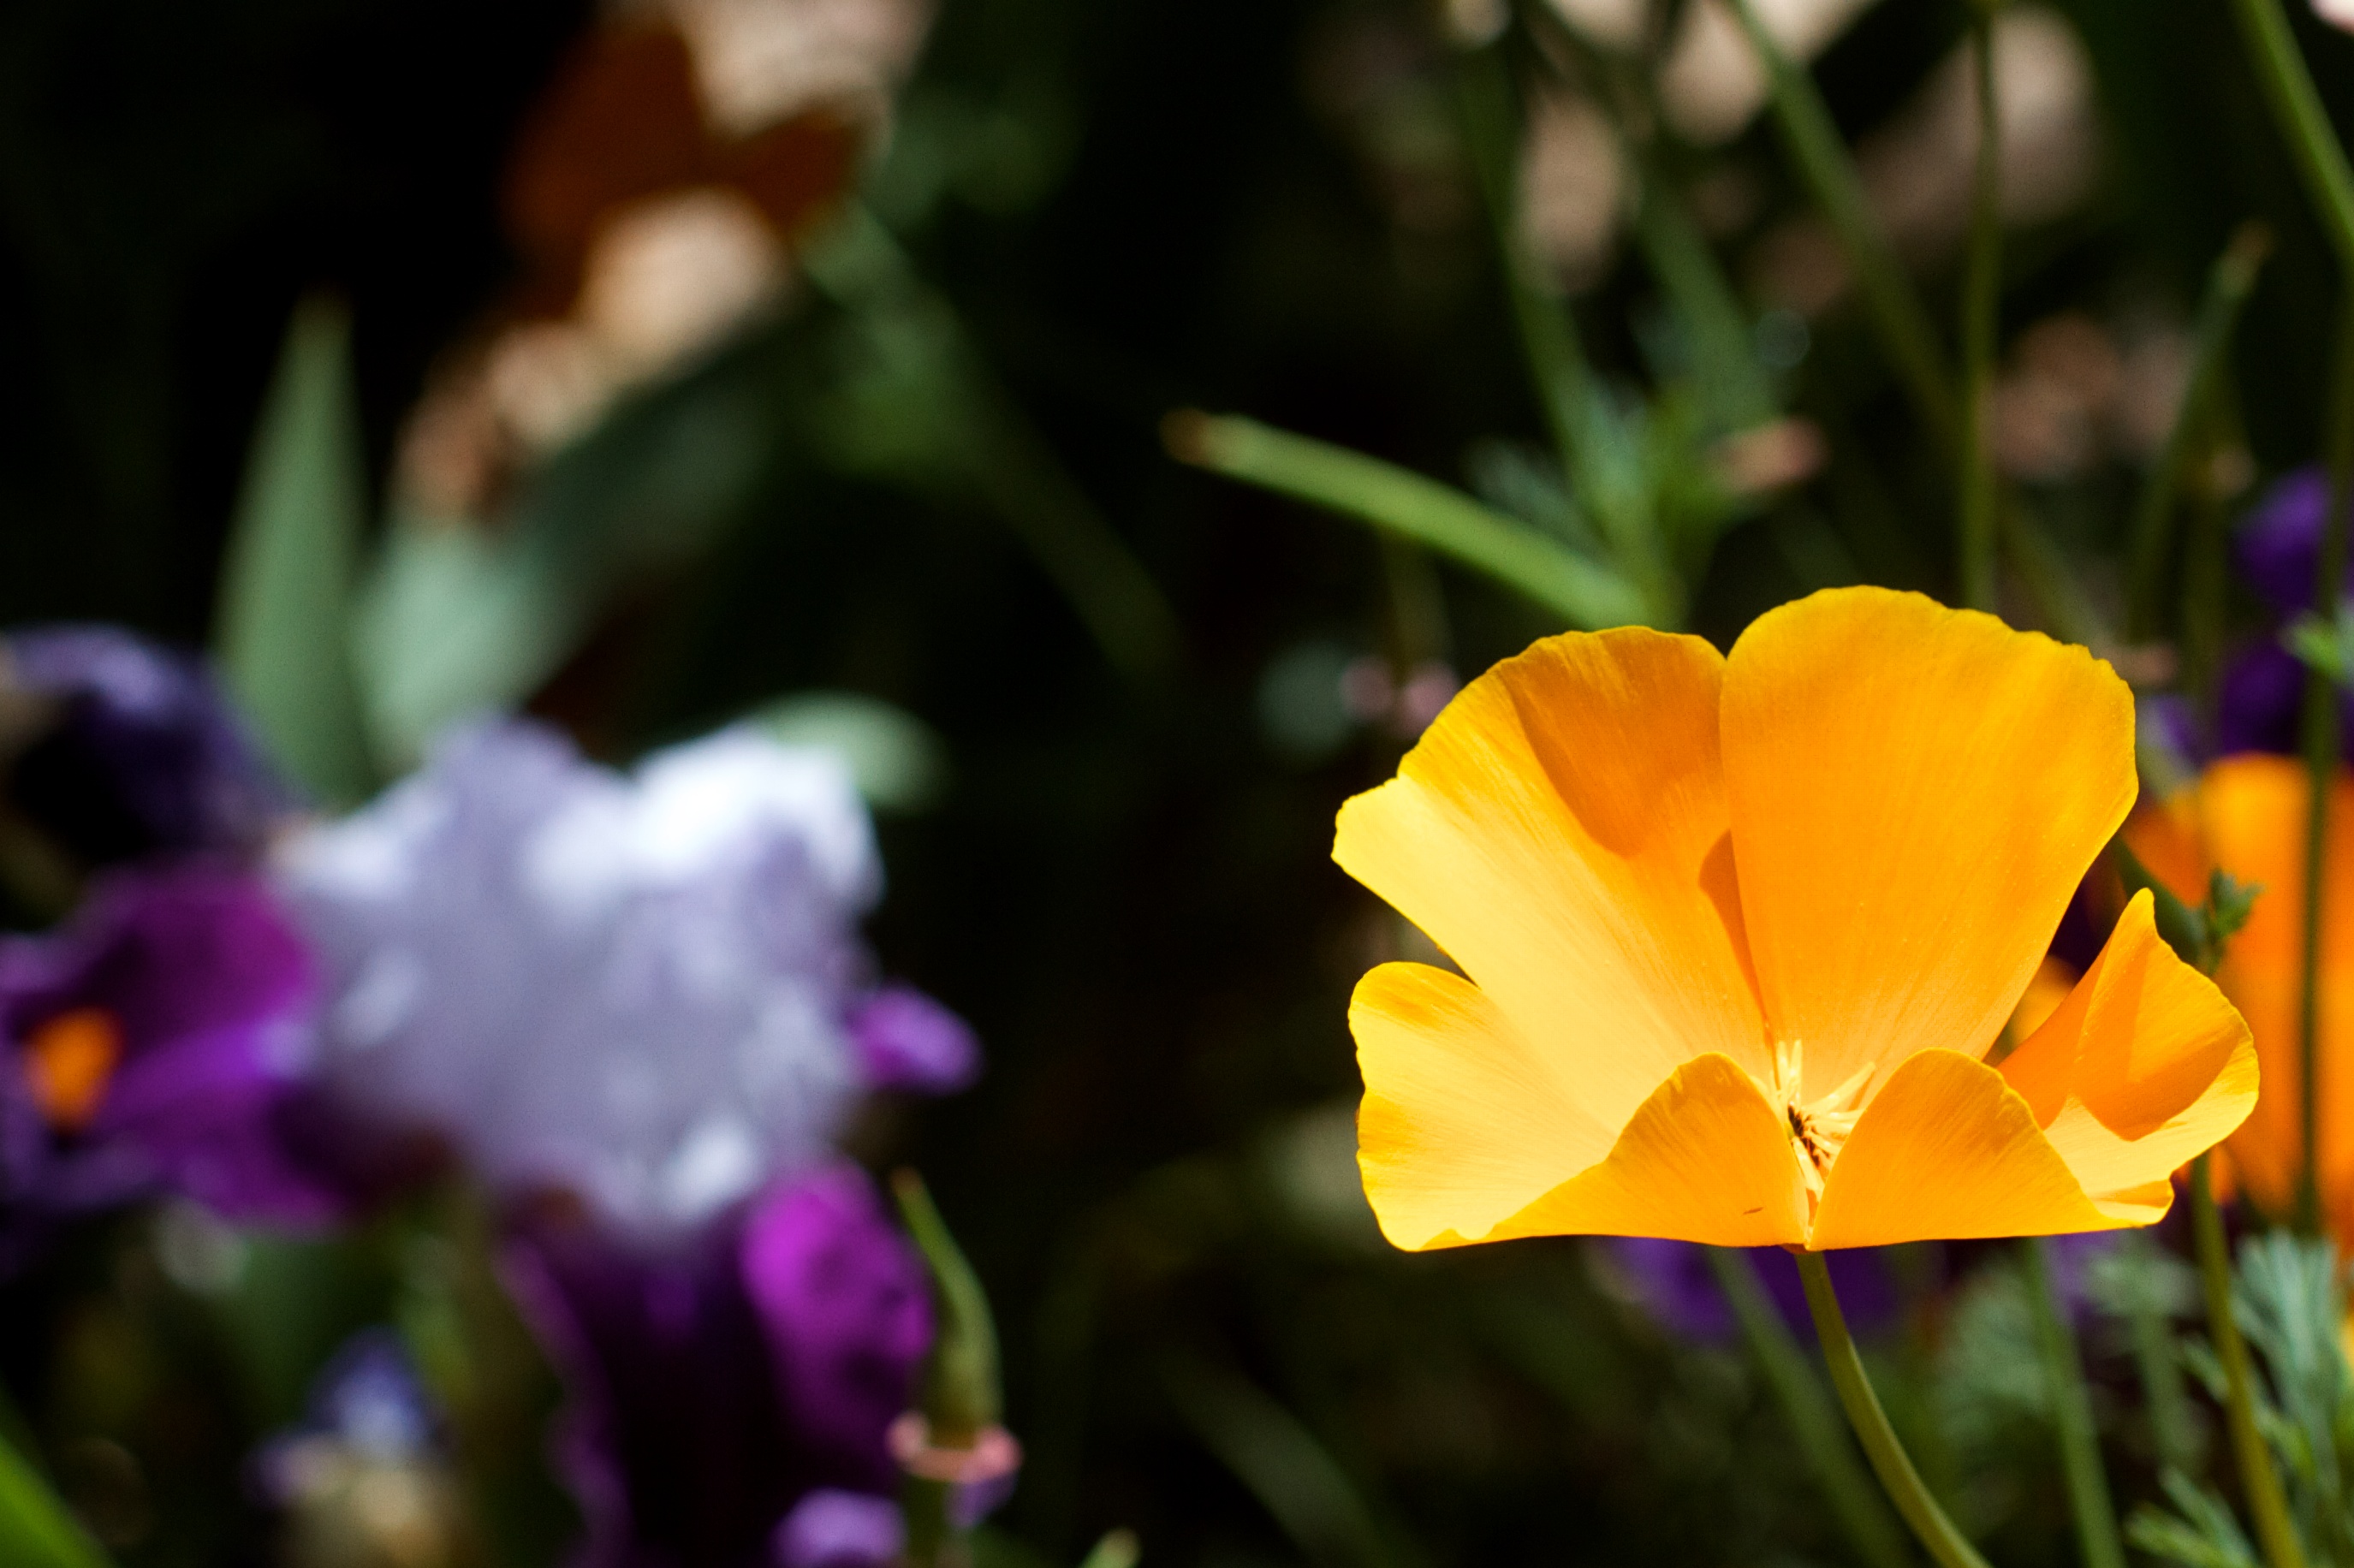
nature, blossom, plant, flower, petal, botany, yellow, flora, wildflower, crocus, macro photography, flowering plant, land plant